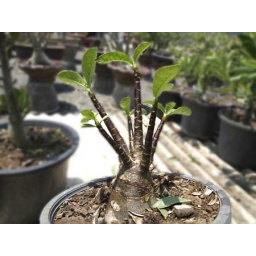
Arabicum Super Black Giant, All parts of plant are in black color.